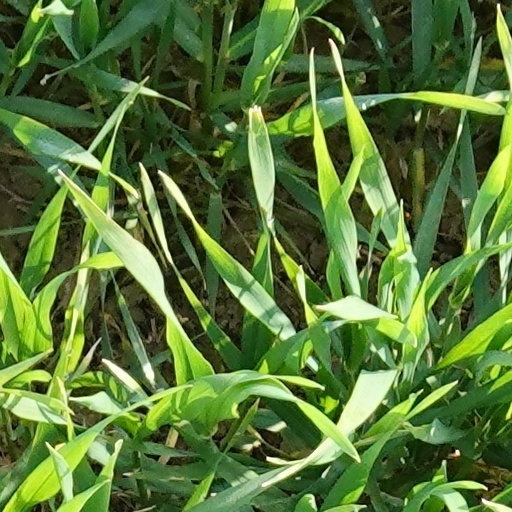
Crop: wheat